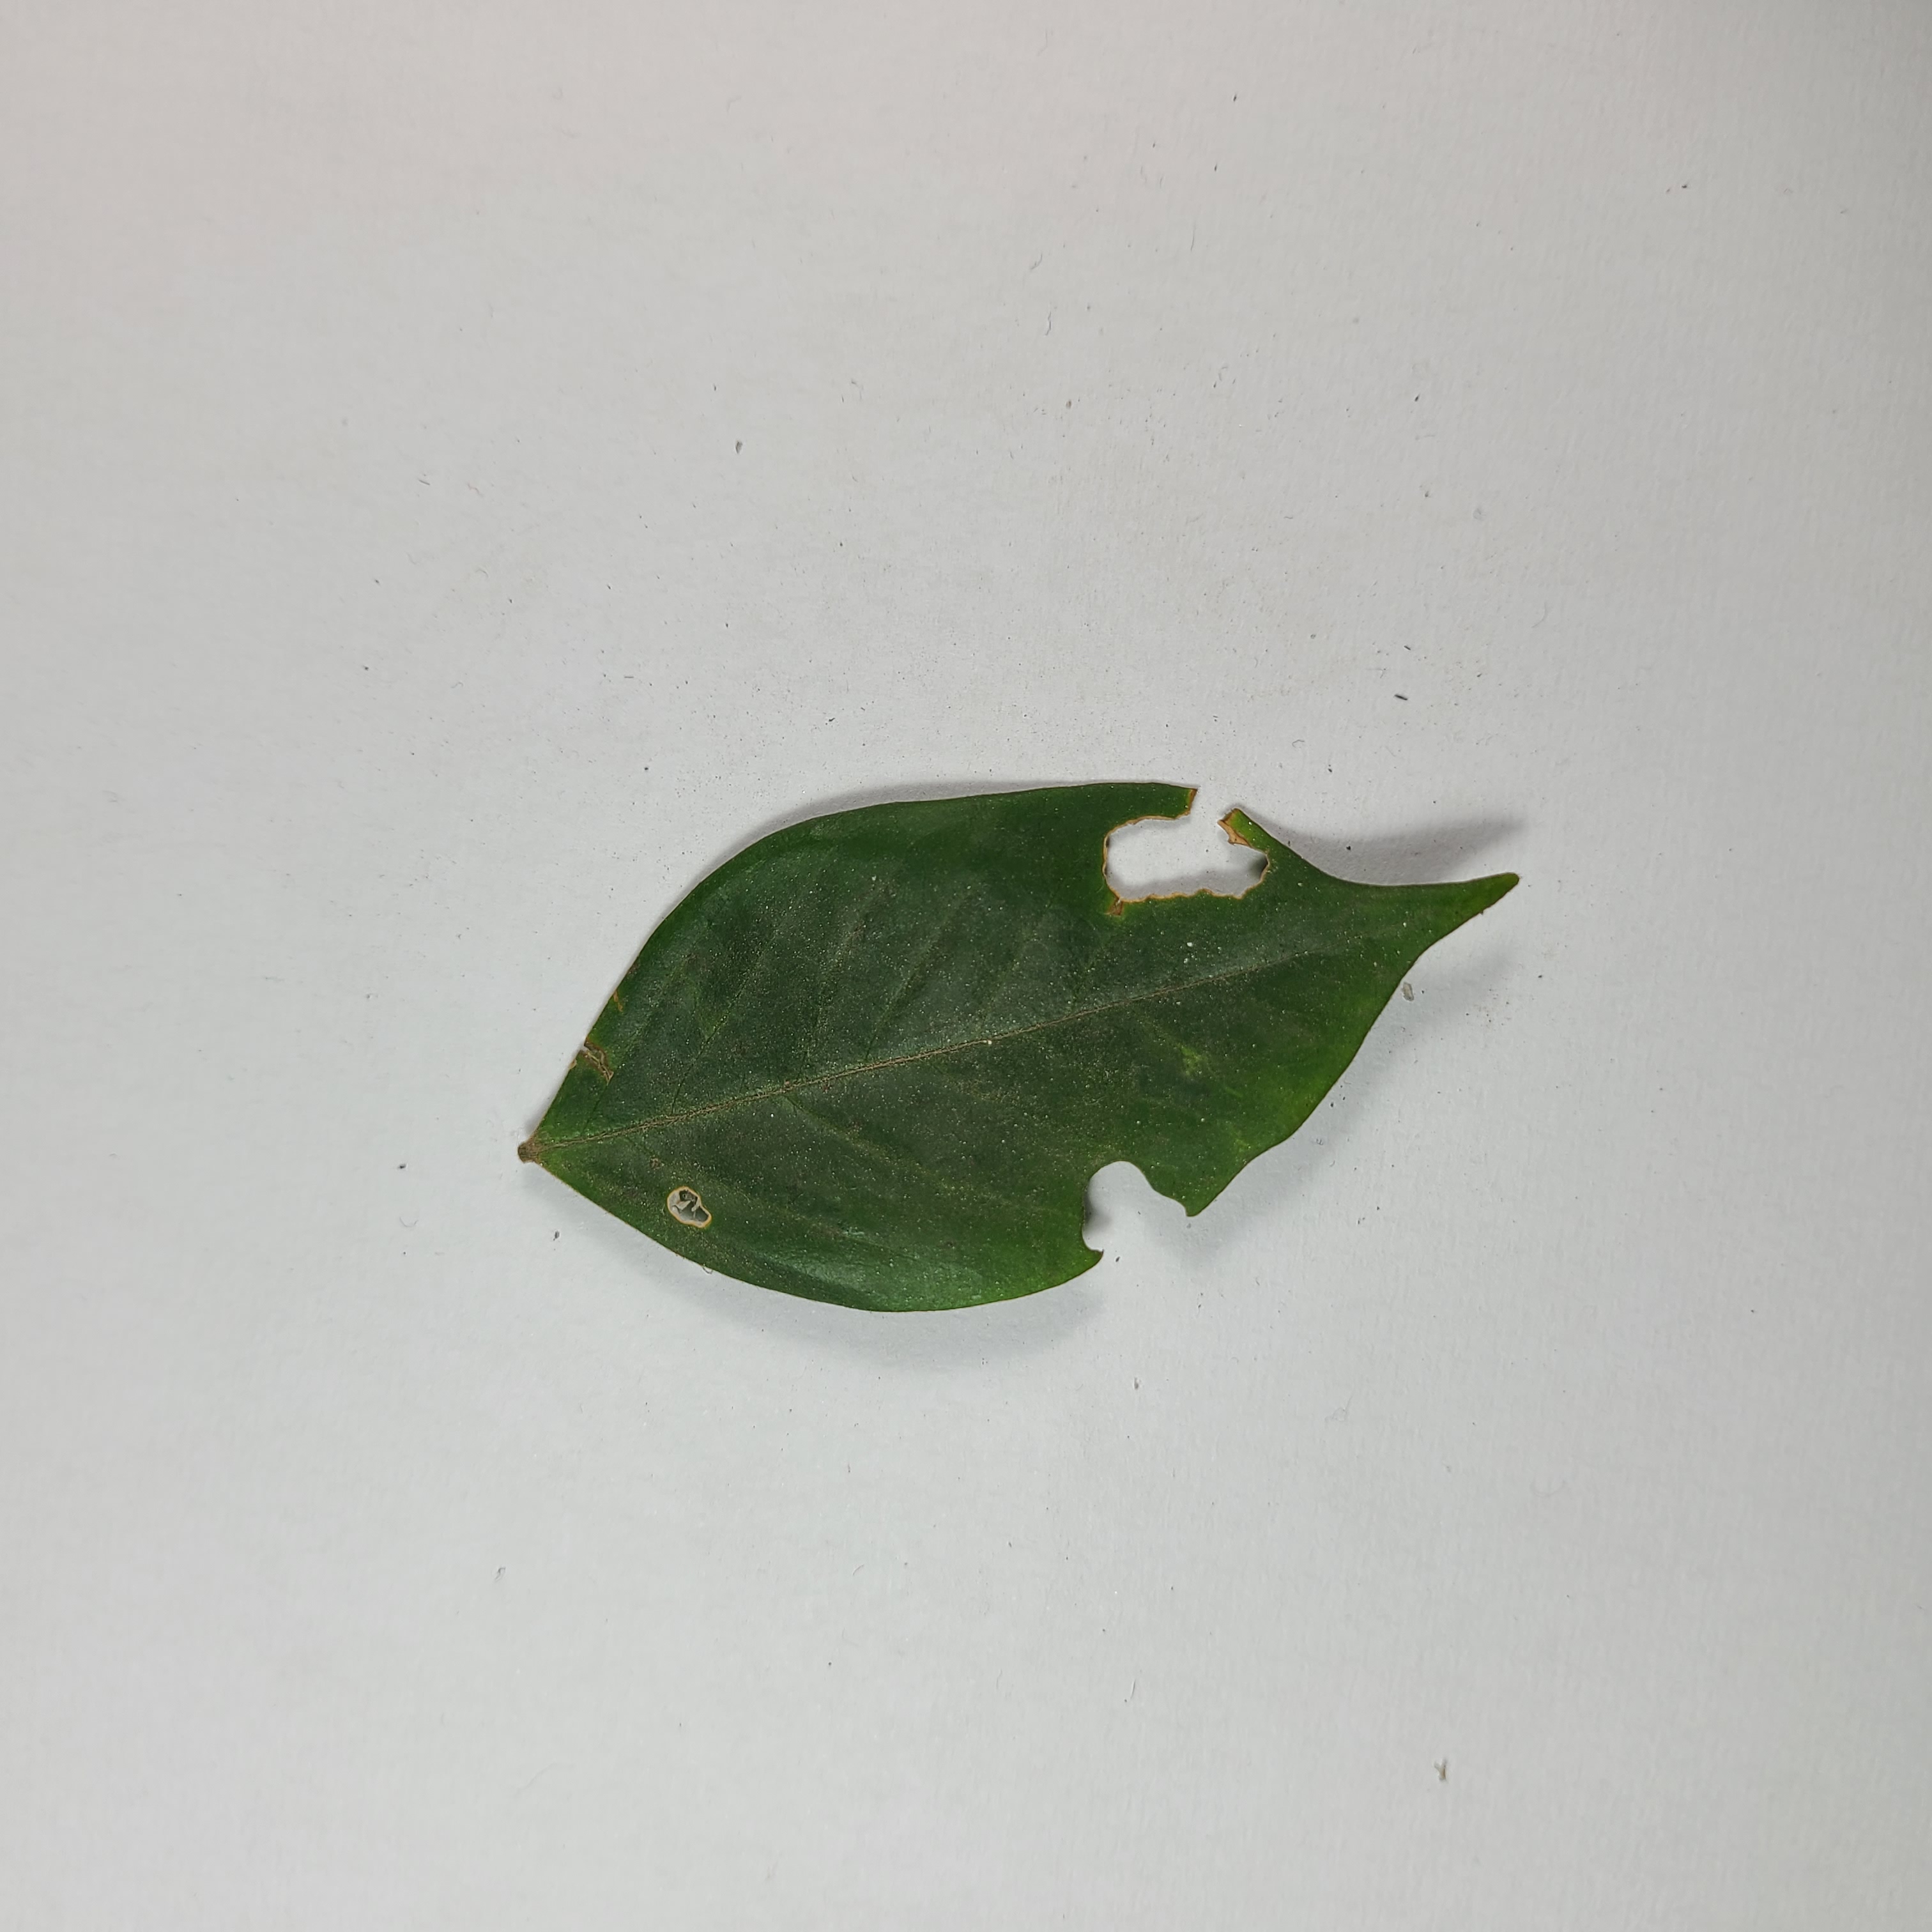
Label: Insect Hole leaves